Neufrankenroda

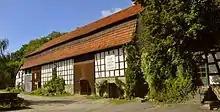
Christian community of SILOAH at Neufrankenroda

Neufrankenroda is a district of the rural community of Hörsel in the district of Gotha in Thuringia, Germany.